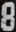
Number: 8